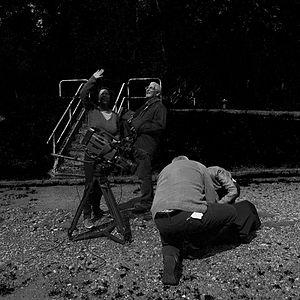
Stan Neumann, né Stanislav Neumann en 1949 à Prague, est un auteur et documentariste français.